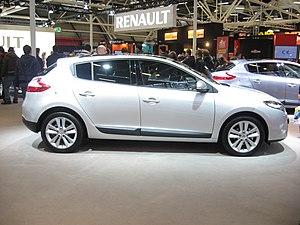
Le marché automobile français des voitures particulières en 2008 s'est établi à 2 050 289 unités vendues, soit une baisse de 0,7 % par rapport à 2007.